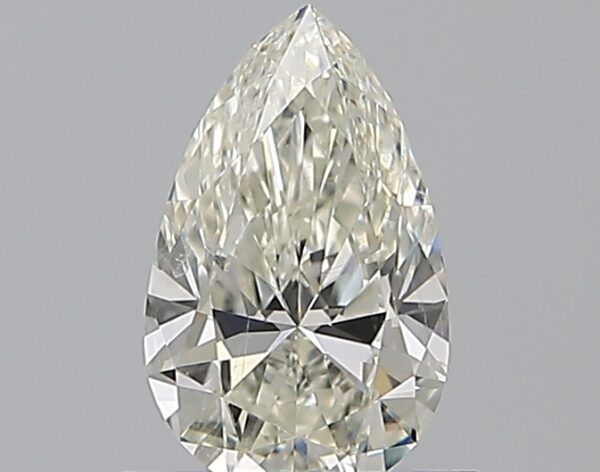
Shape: pear
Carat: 0.7
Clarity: SI1
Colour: J
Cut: EX
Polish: EX
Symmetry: VG
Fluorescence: M
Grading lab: GIA
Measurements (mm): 7.89 x 4.89 x 2.93